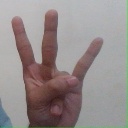
अक्षर: क्ष